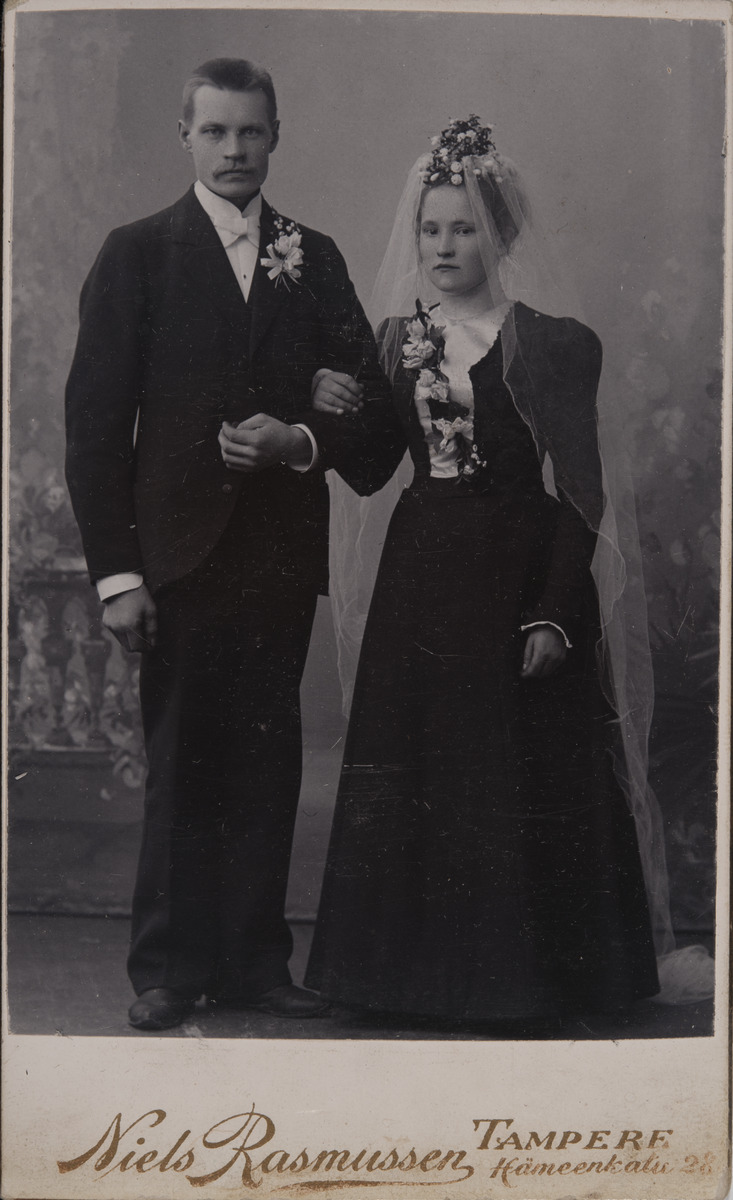
Sulhanen ja mustaan hääpukuun pukeutunut morsian
sisällön kuvaus: Sulhanen ja mustaan hääpukuun pukeutunut morsian. Kuvan taakse kirjoitettu Lamminen. Niels Rasmussenin valokuvaamo, Tampere Hämeenkatu 28. mustavalkoinen
Kuvaaja: Rasmussen, Niels, valokuvaaja
Ajankohta: kuvausaika 1898 - 1906
Aiheet: häät, vihkiparit, morsiamet, sulhaset, mekot, hunnut